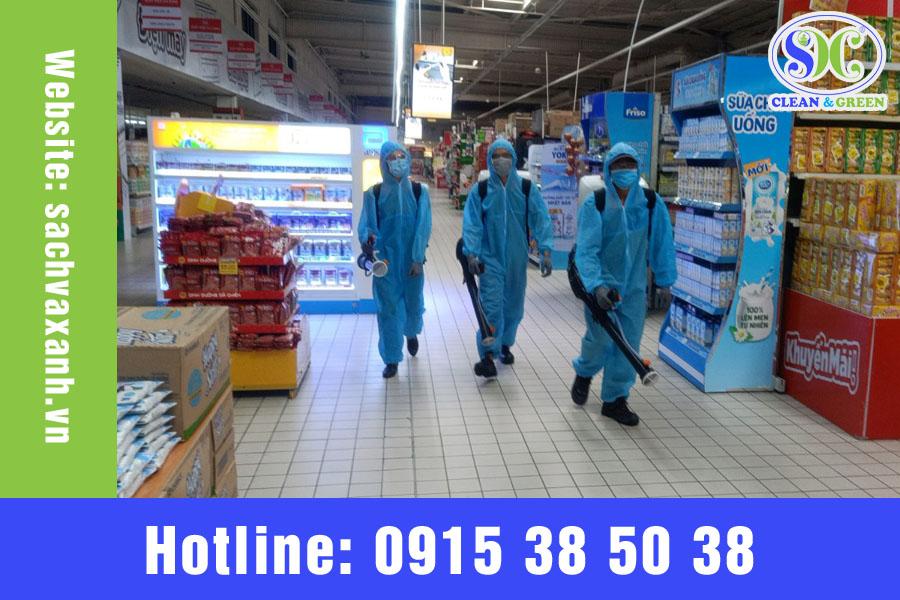
có ba người mặc đồ bảo hộ đang đi bên trong siêu thị